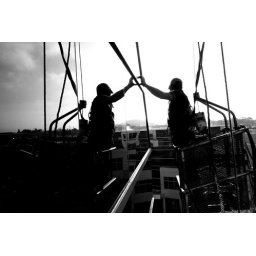
hanging on a basket tied to ropes 100' in the air.. the reflection on the shiny new building was so striking..